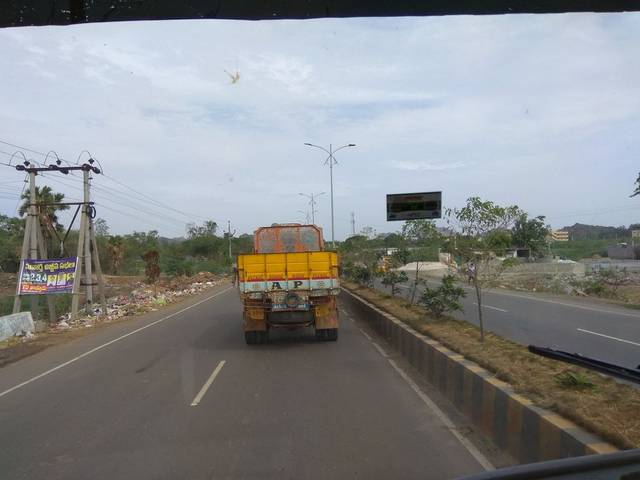
Region: India
Coordinates: 16.302, 80.381